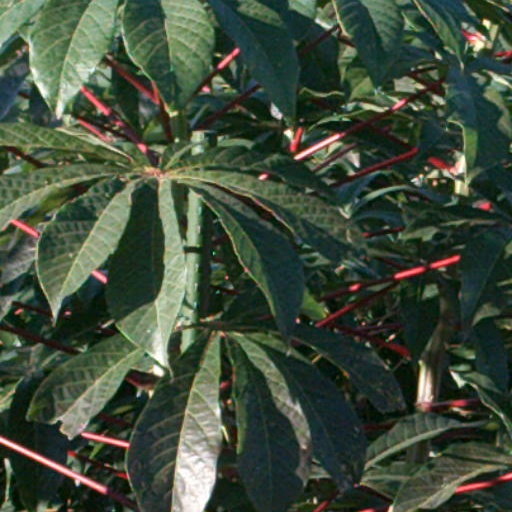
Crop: cassava